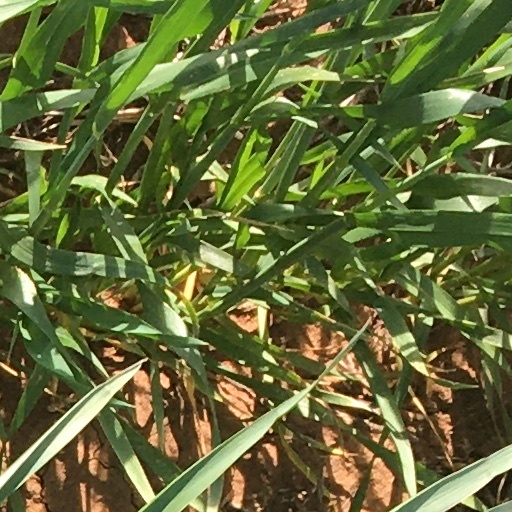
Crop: wheat